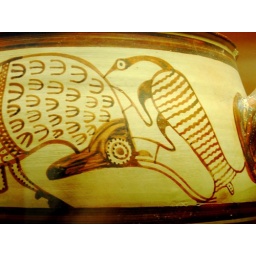
Cool Minoan bull getting attacked by a bird